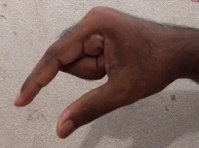
ASL sign: Q